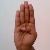
The image shows a hand gesture representing the letter 'B' in Indian Sign Language.